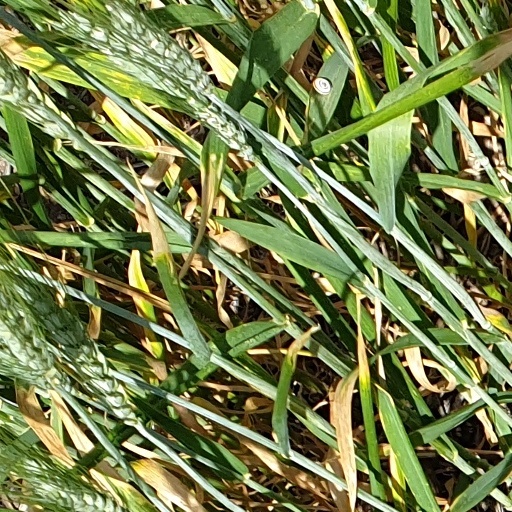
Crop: wheat